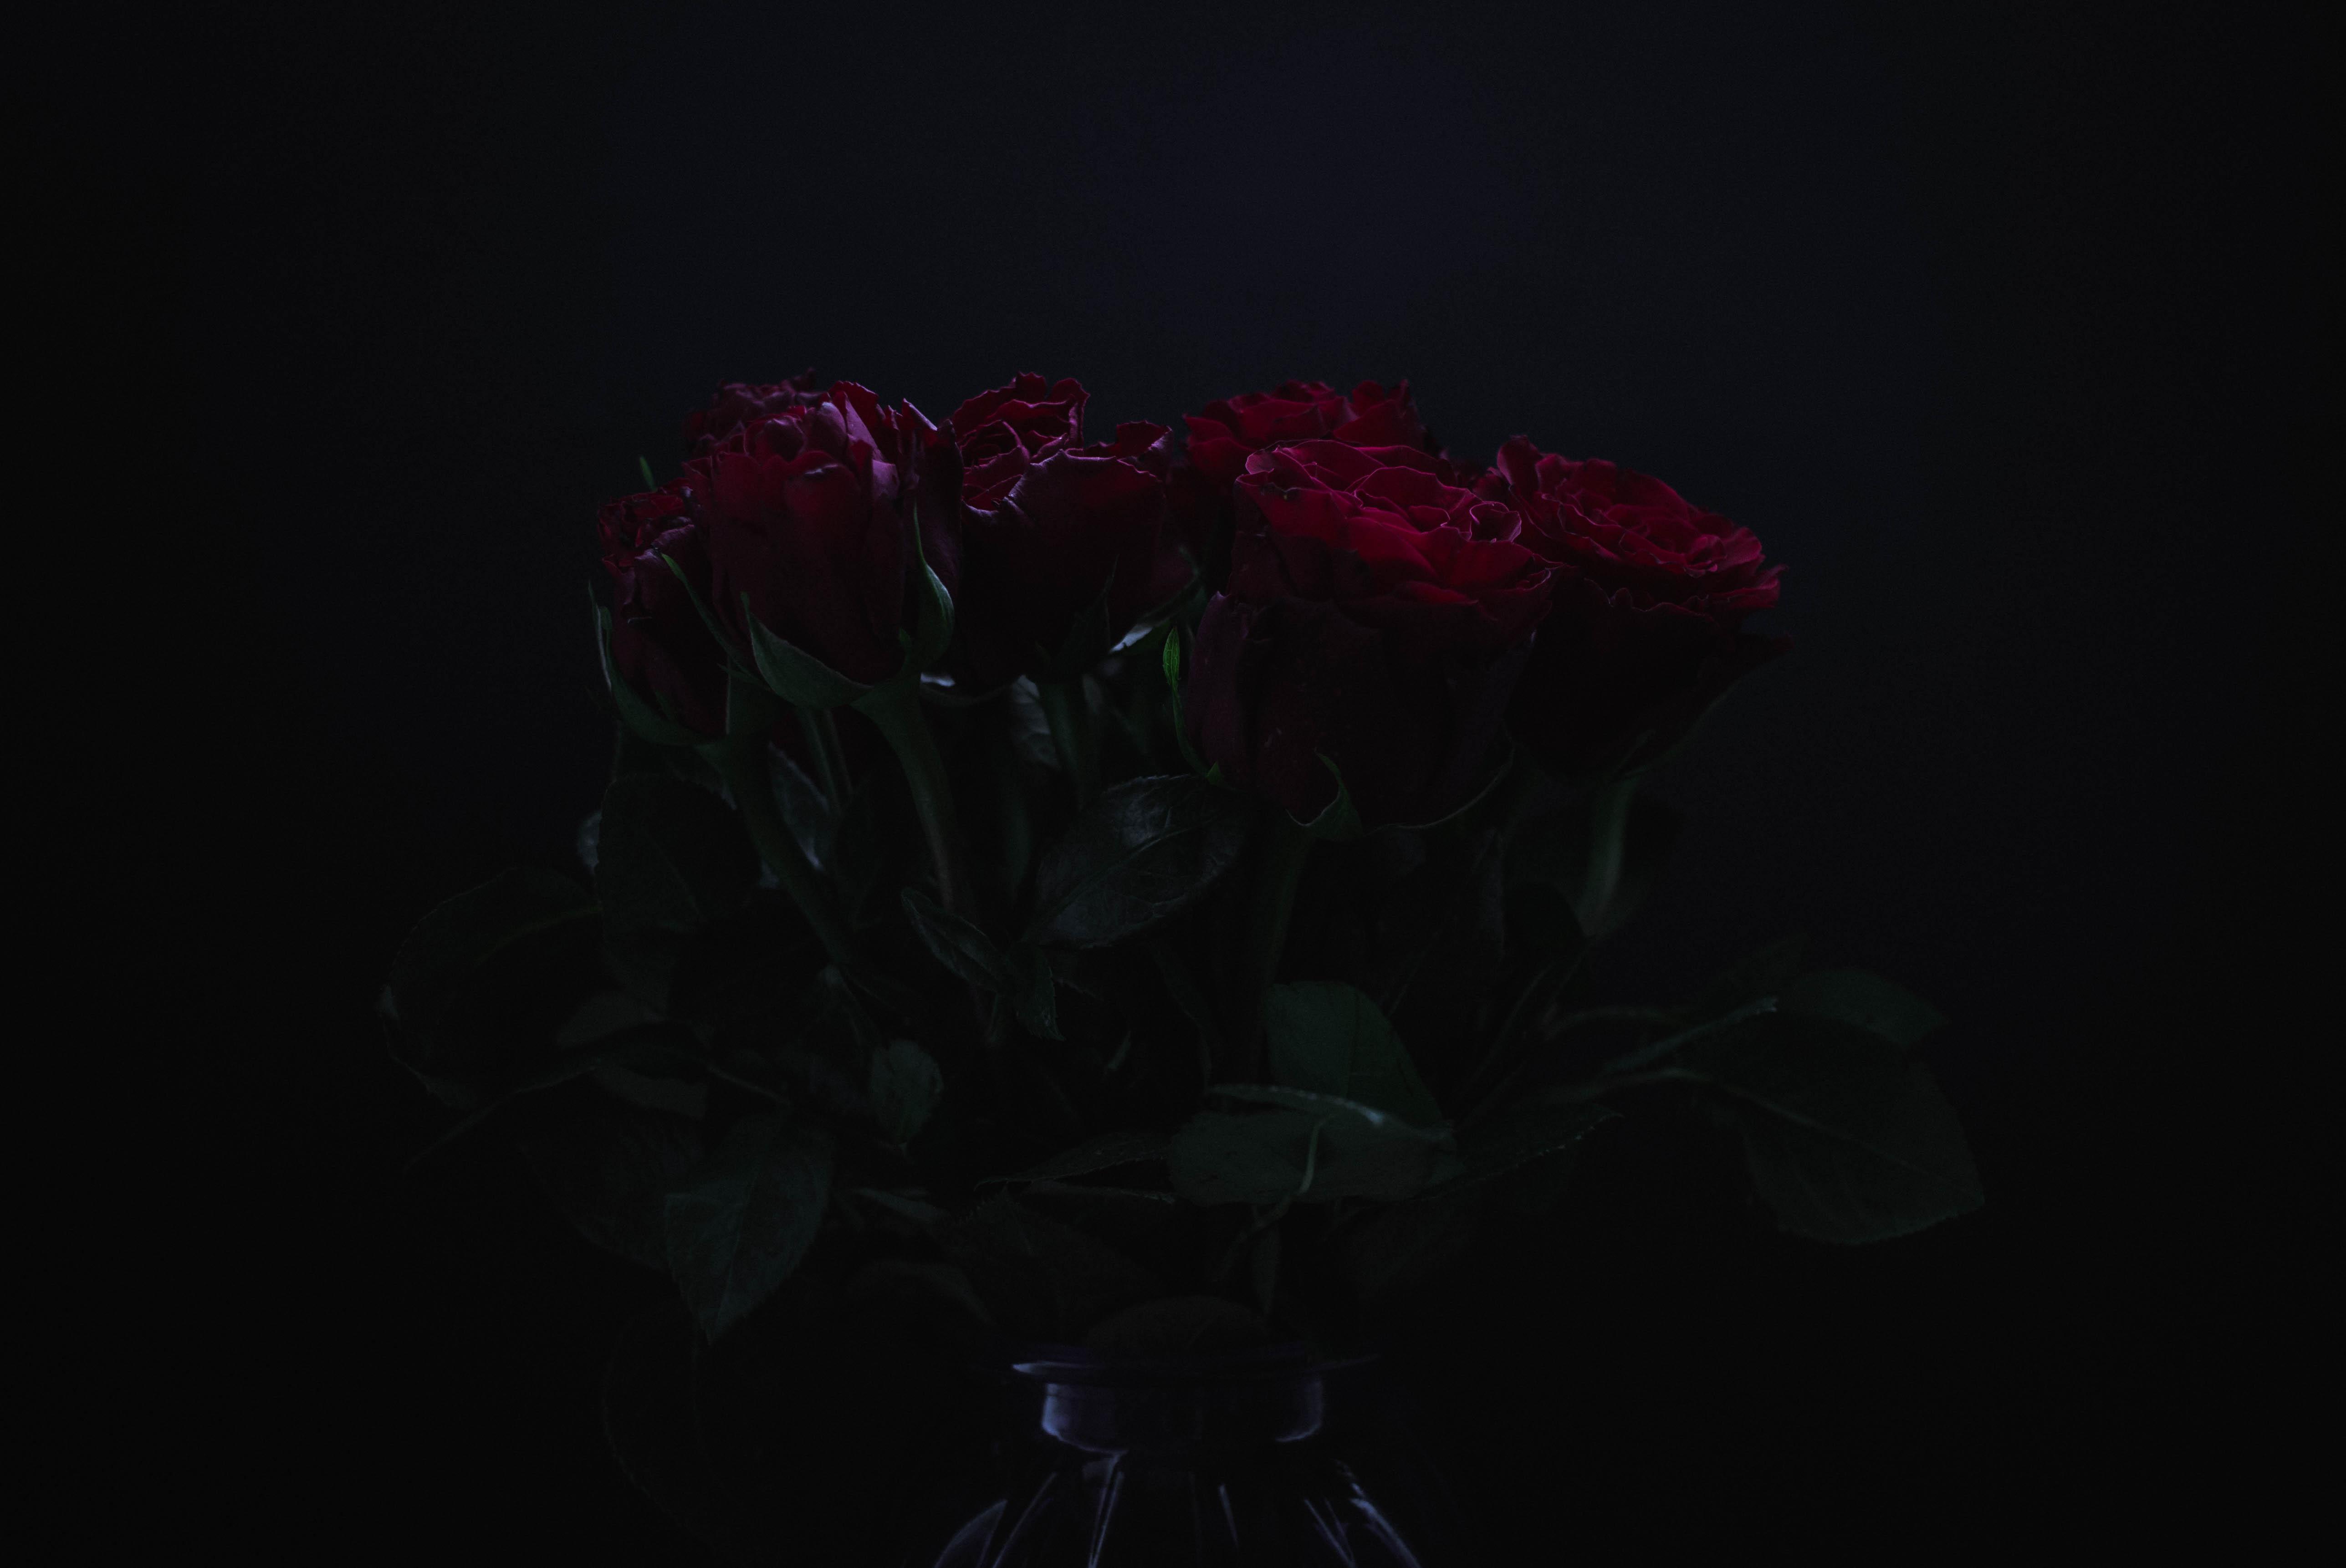
flowers, roses, dark flowers, petal, flower, plant, violet, Tints and shades, flash photography, herbaceous plant, magenta, flowering plant, Pedicel, annual plant, rose family, flower arranging, electric blue, cut flowers, landscape, carmine, rose order, darkness, grass, macro photography, monochrome photography, twig, bouquet, still life photography, plant stem, art, floral design, still life, visual arts, floristry, monochrome, coquelicot, pink family, wildflower, night, artwork, hydrangeaceae, pattern, shrub, shadow